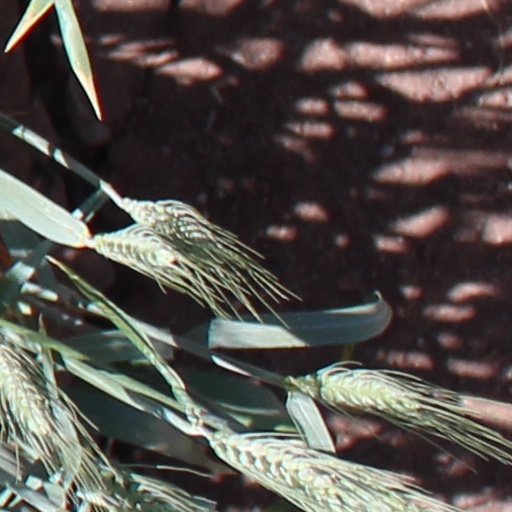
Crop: wheat